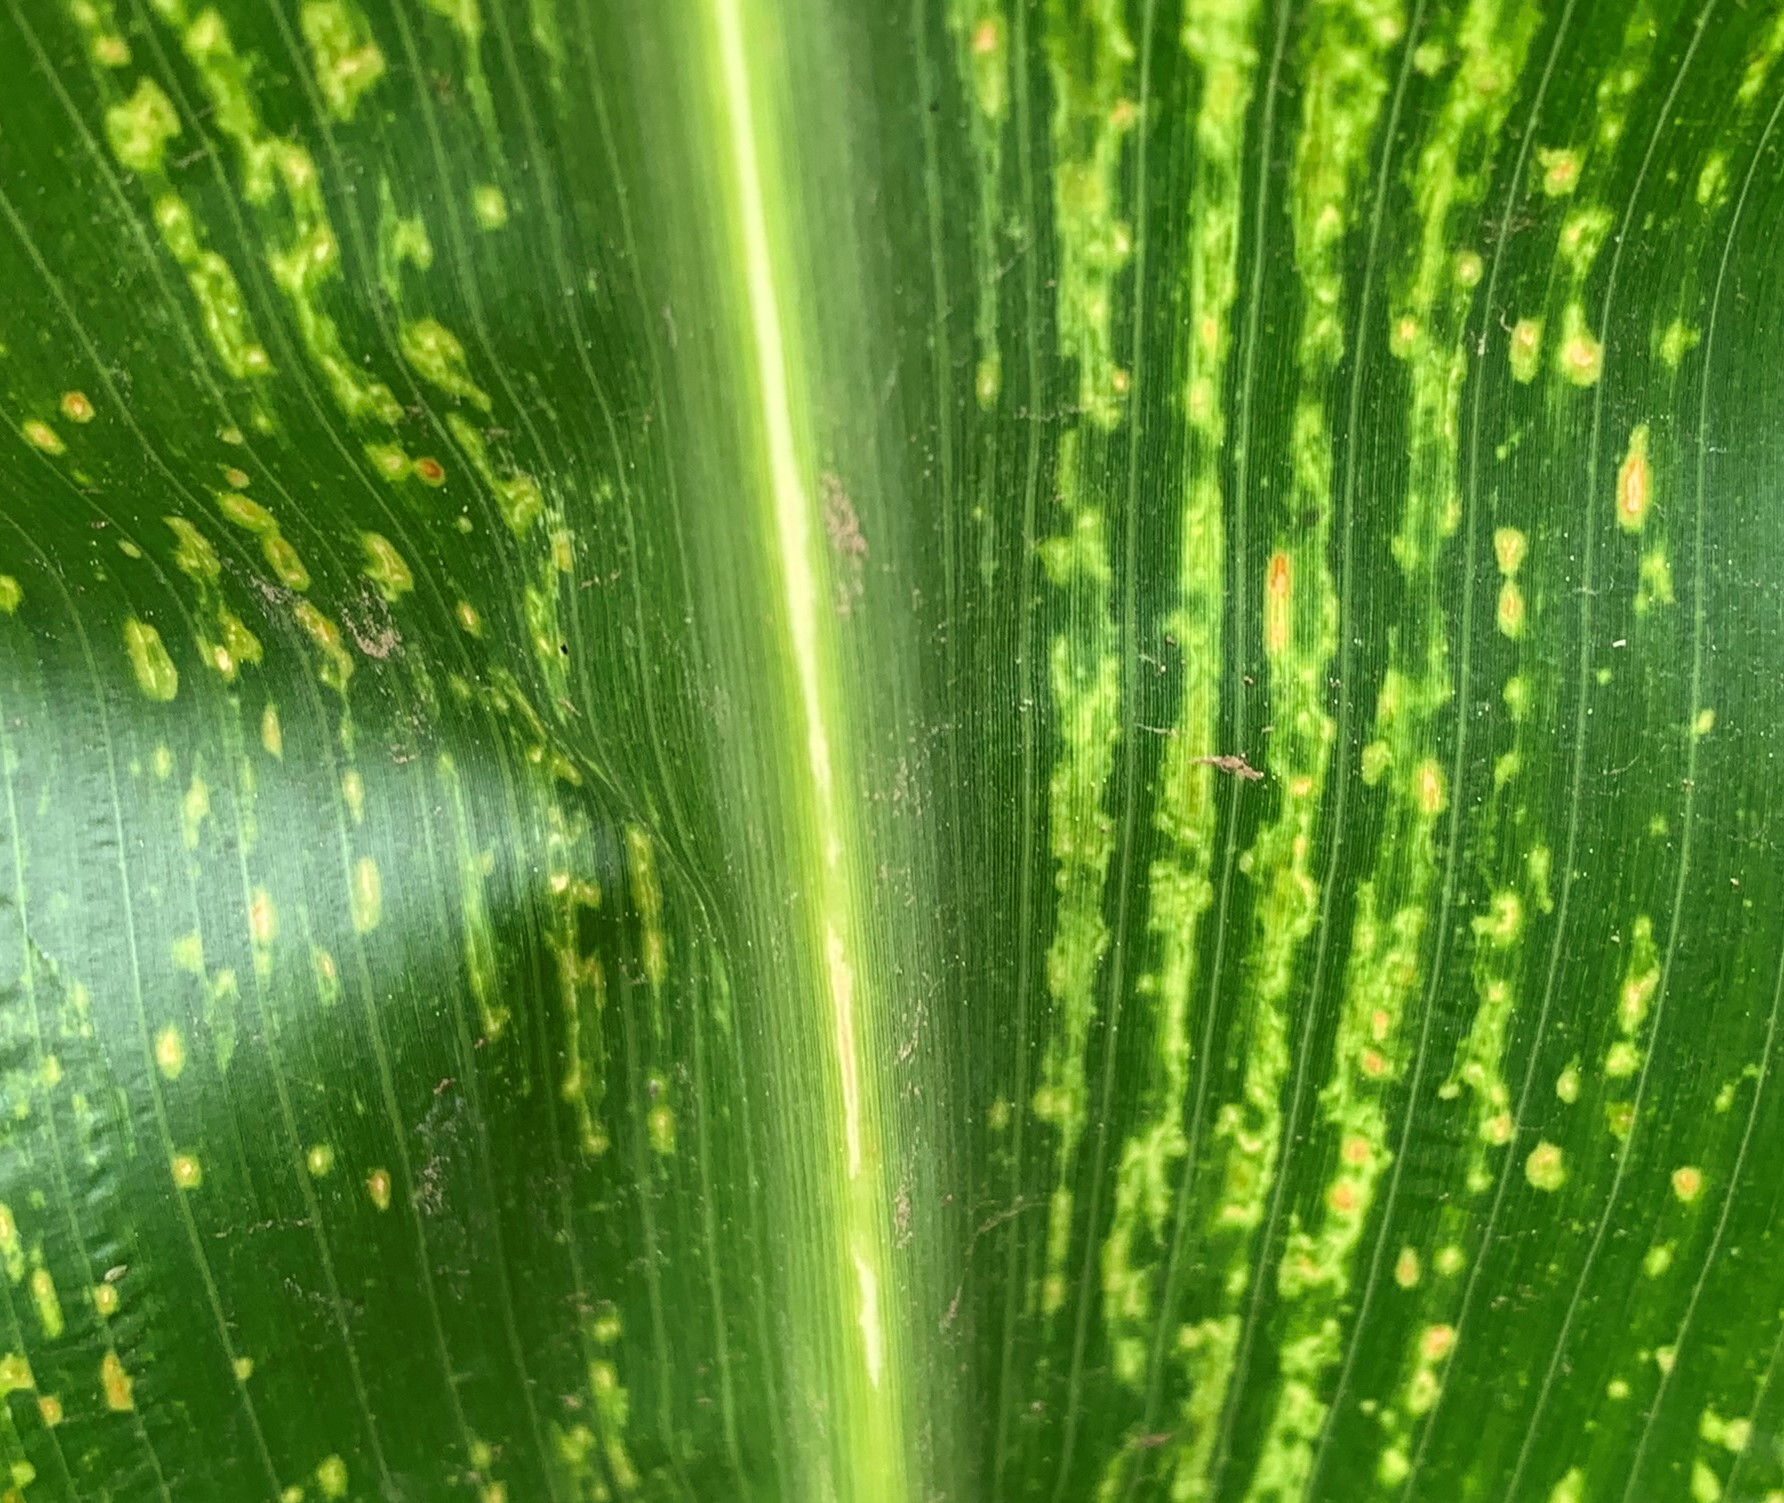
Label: MLN